Rudolf Jettmar

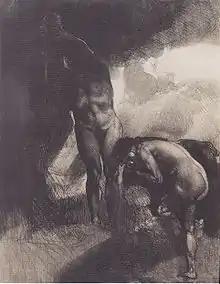
"Building the Bridge from Hell to Earth", illustration for "Paradise Lost", 1899. Etching on paper, 36.9 x 28 cm.

Rudolf Jettmar (10 September 1869, Tarnów — 21 April 1939, Vienna) was an Austrian painter and printmaker.